Attack of the Graske

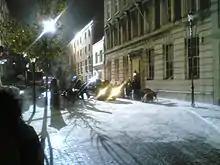
Shooting Attack of the Graske

This episode had the working title "Changeling World". Executive producer Julie Gardner told "Doctor Who Magazine" that the mini-episode was treated as a "full-blooded, sophisticated production," with a new alien villain, new sets and new special effects. Writer Gareth Roberts went on to write the episodes "Invasion of the Bane" (co-written with Russell T Davies), "Revenge of the Slitheen", "The Empty Planet", "Goodbye, Sarah Jane Smith" (co-written with Clayton Hickman), "The Temptation of Sarah Jane Smith", "The Wedding of Sarah Jane Smith" and "Whatever Happened to Sarah Jane?" for the "Doctor Who" spin-off "The Sarah Jane Adventures", as well as the "Doctor Who" episodes "The Shakespeare Code", "The Unicorn and the Wasp", "Planet of the Dead" (co-written with Davies), "The Lodger", "Closing Time", and "The Caretaker" (co-written with Steven Moffat).